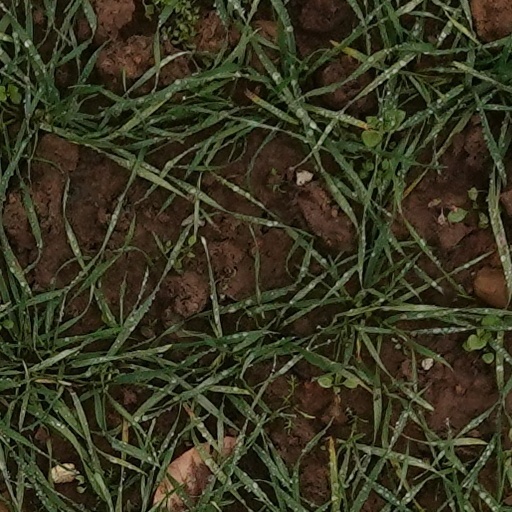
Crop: wheat